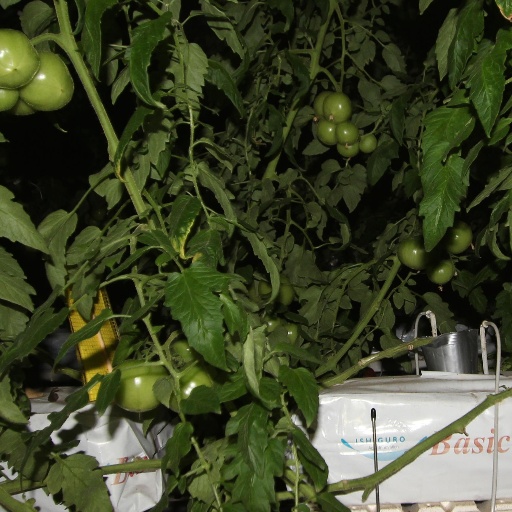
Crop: tomato